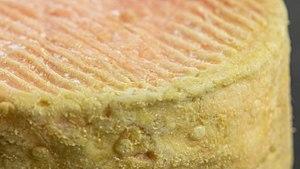
Petit Munster